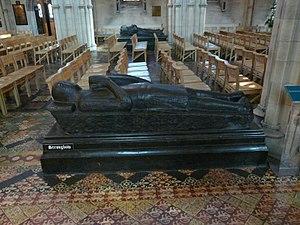
Richard FitzGilbert de Clare dit Strongbow, 2ᵉ comte de Pembroke, lord de Striguil et de Leinster, seigneur de Bienfaite et d'Orbec, fut un noble anglo-normand et cambro-normand, qui débuta la conquête normande de l'Irlande.